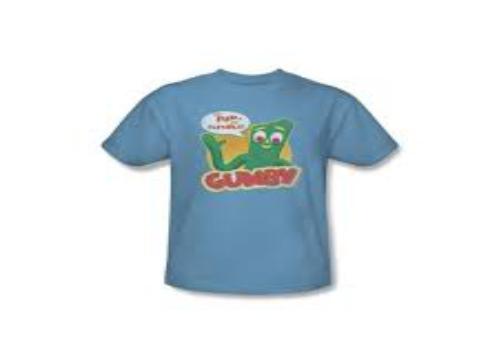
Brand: gumby
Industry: Clothes